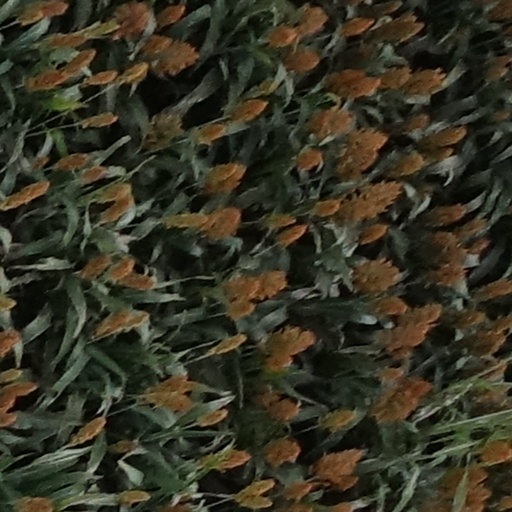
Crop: sorghum